Kim Jong Un

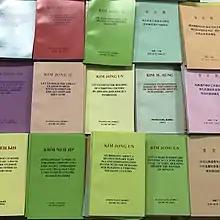
A selection of Kim Jong Un's works, translated to different languages

In April 2012, when a satellite launch failed, the government admitted this publicly, the first time it had ever done so. In May 2014, following the collapse of an apartment building in Pyongyang, Kim Jong Un was said to be very upset at the loss of life that resulted. A statement issued by the country's official news agency the Korean Central News Agency used the rare expression "profound consolation and apology". An unnamed government official was quoted by the BBC as saying Kim Jong Un had "sat up all night, feeling painful". While the height of the building and the number of casualties was not released, media reports described it as a 23-story building and indicated that more than a hundred people may have died in the collapse.